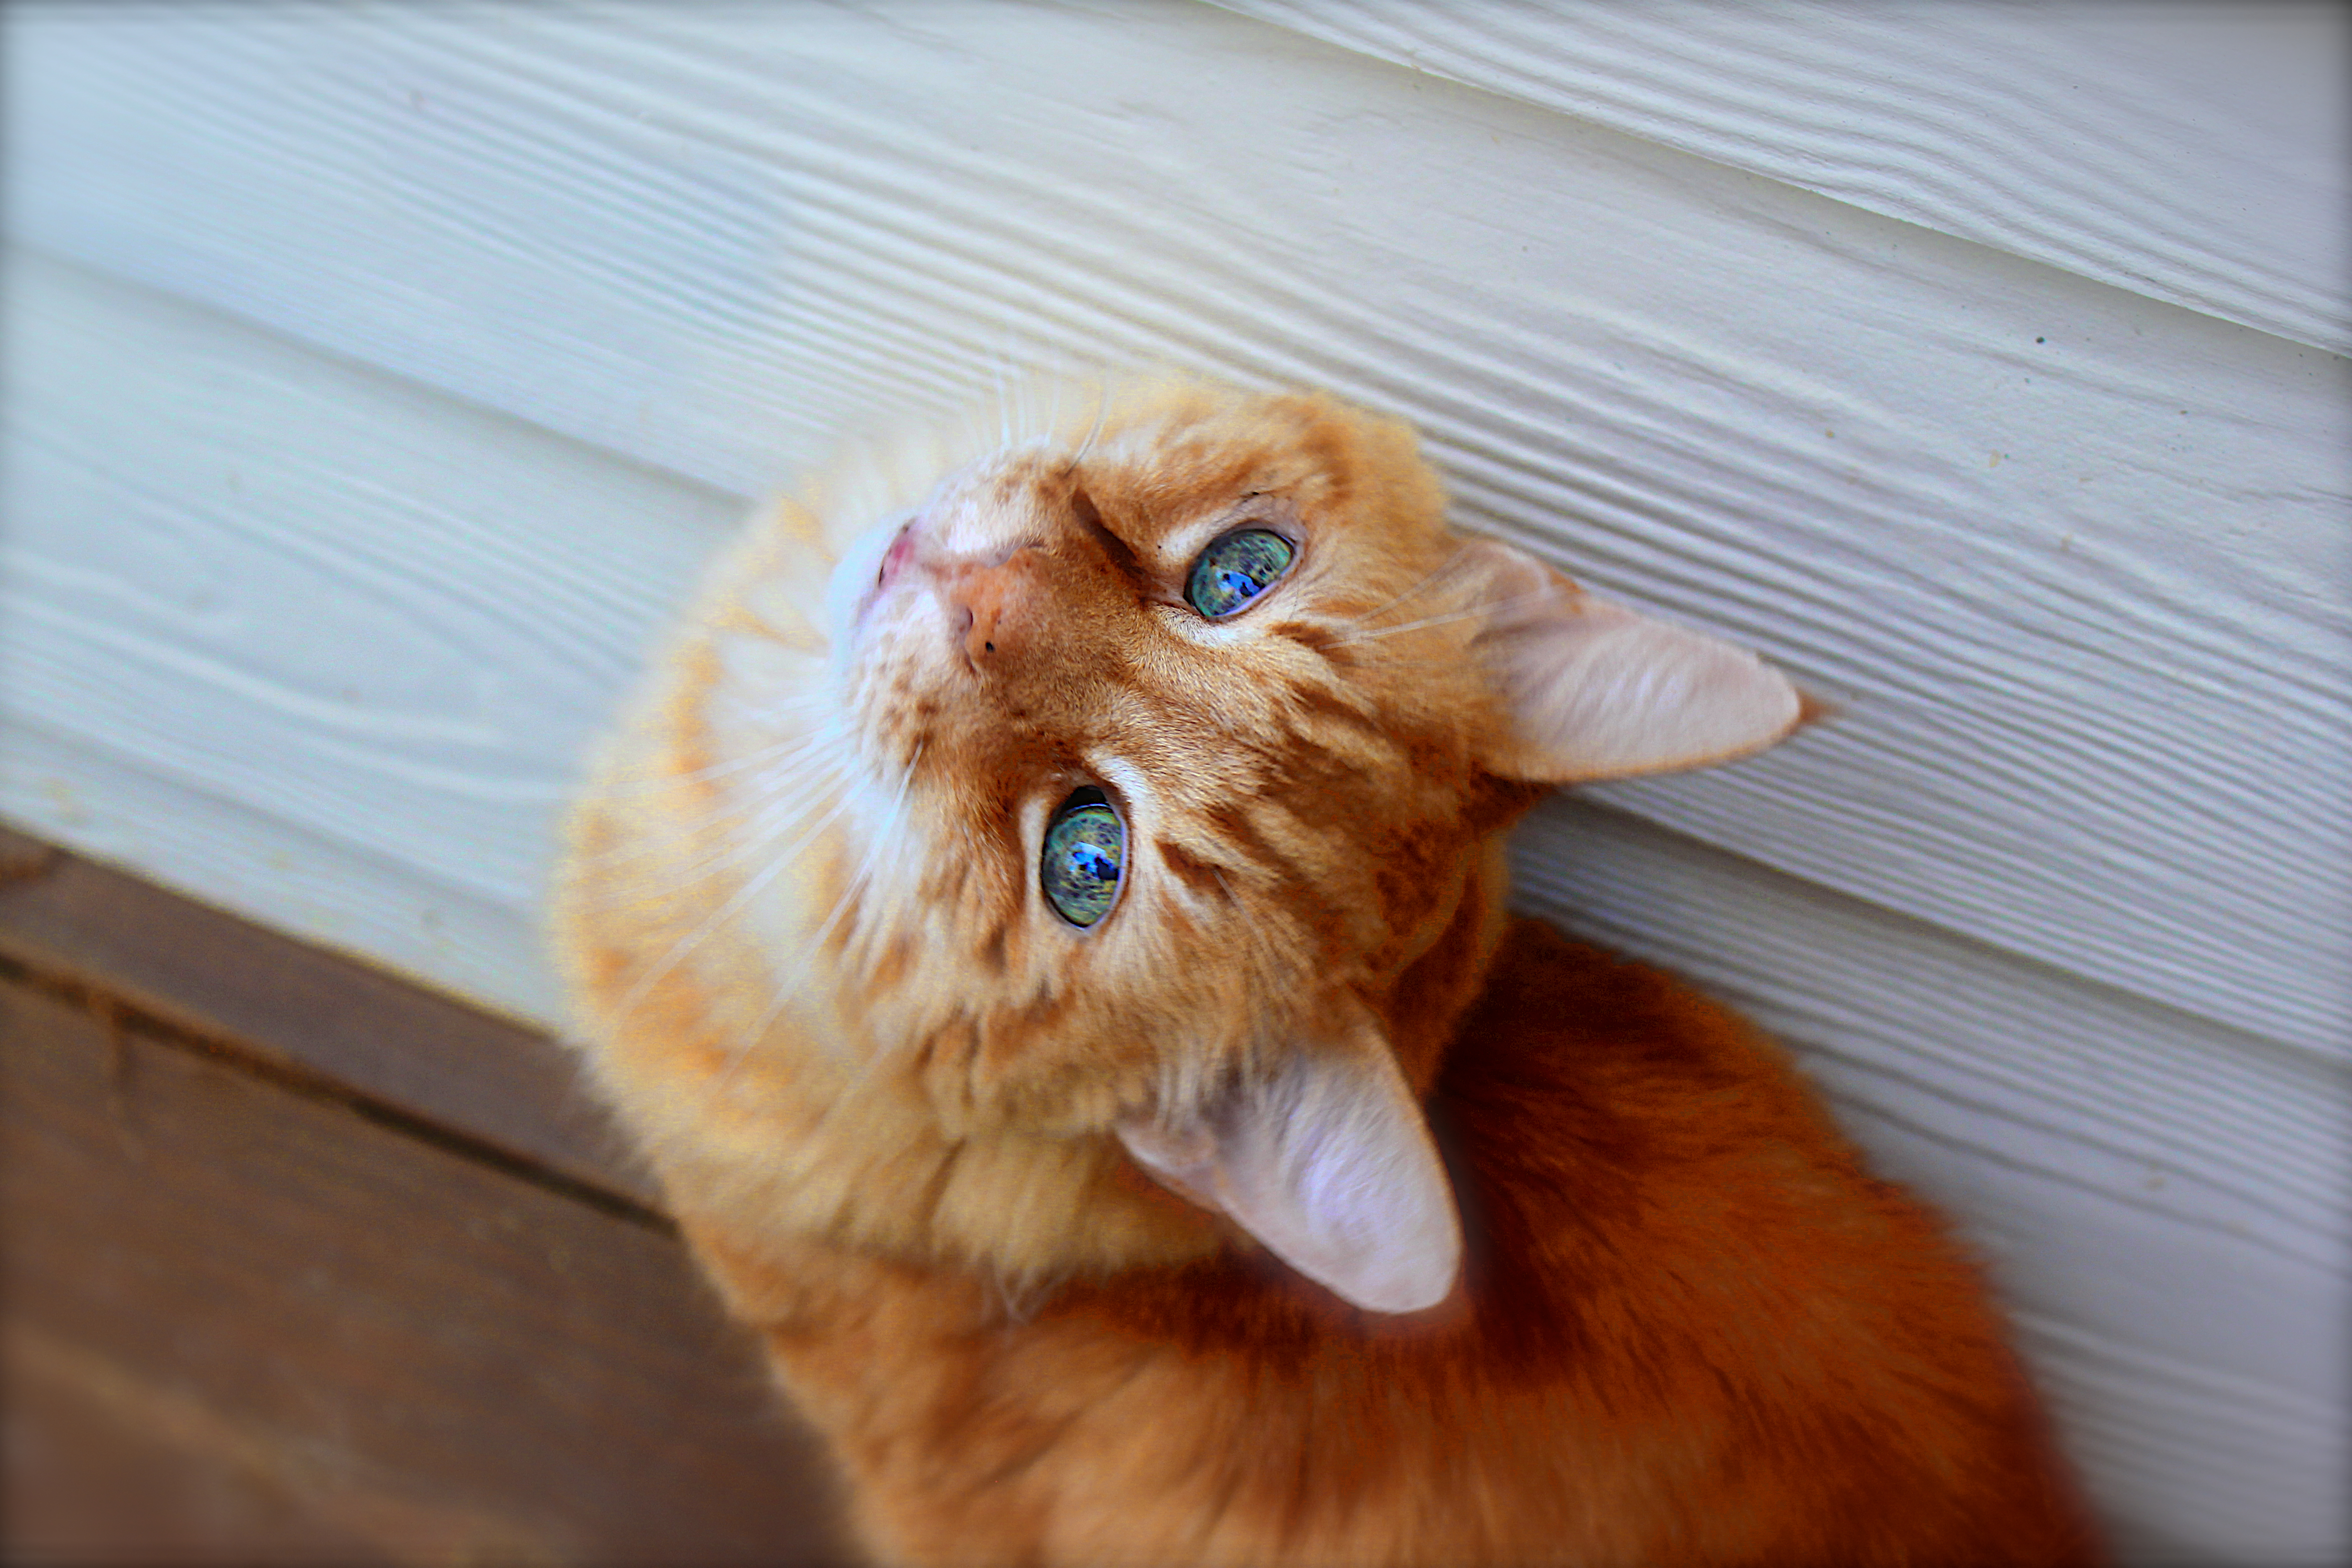
puppy, animal, cute, pet, cat, feline, mammal, rabbit, close up, vertebrate, animal photography, dog like mammal